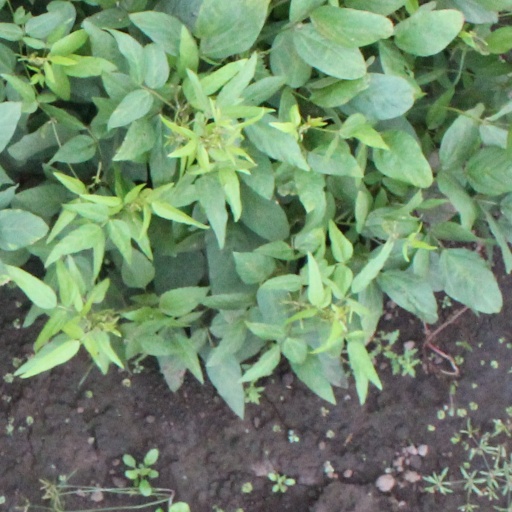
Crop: soybean